Likho

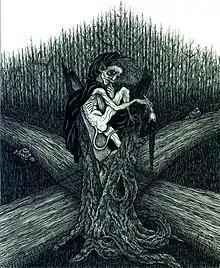
Licho by Marek Hapon

Likho, liho, lykho is an embodiment of evil fate and misfortune in Slavic mythology, a creature with one eye, often depicted as an old, skinny woman in black (Лихо одноглазое, One-eyed Likho) or as an evil male goblin of forests. Rather than being included in the major canon of the Slavic belief system, the Likho is traditionally found in fairy tales.